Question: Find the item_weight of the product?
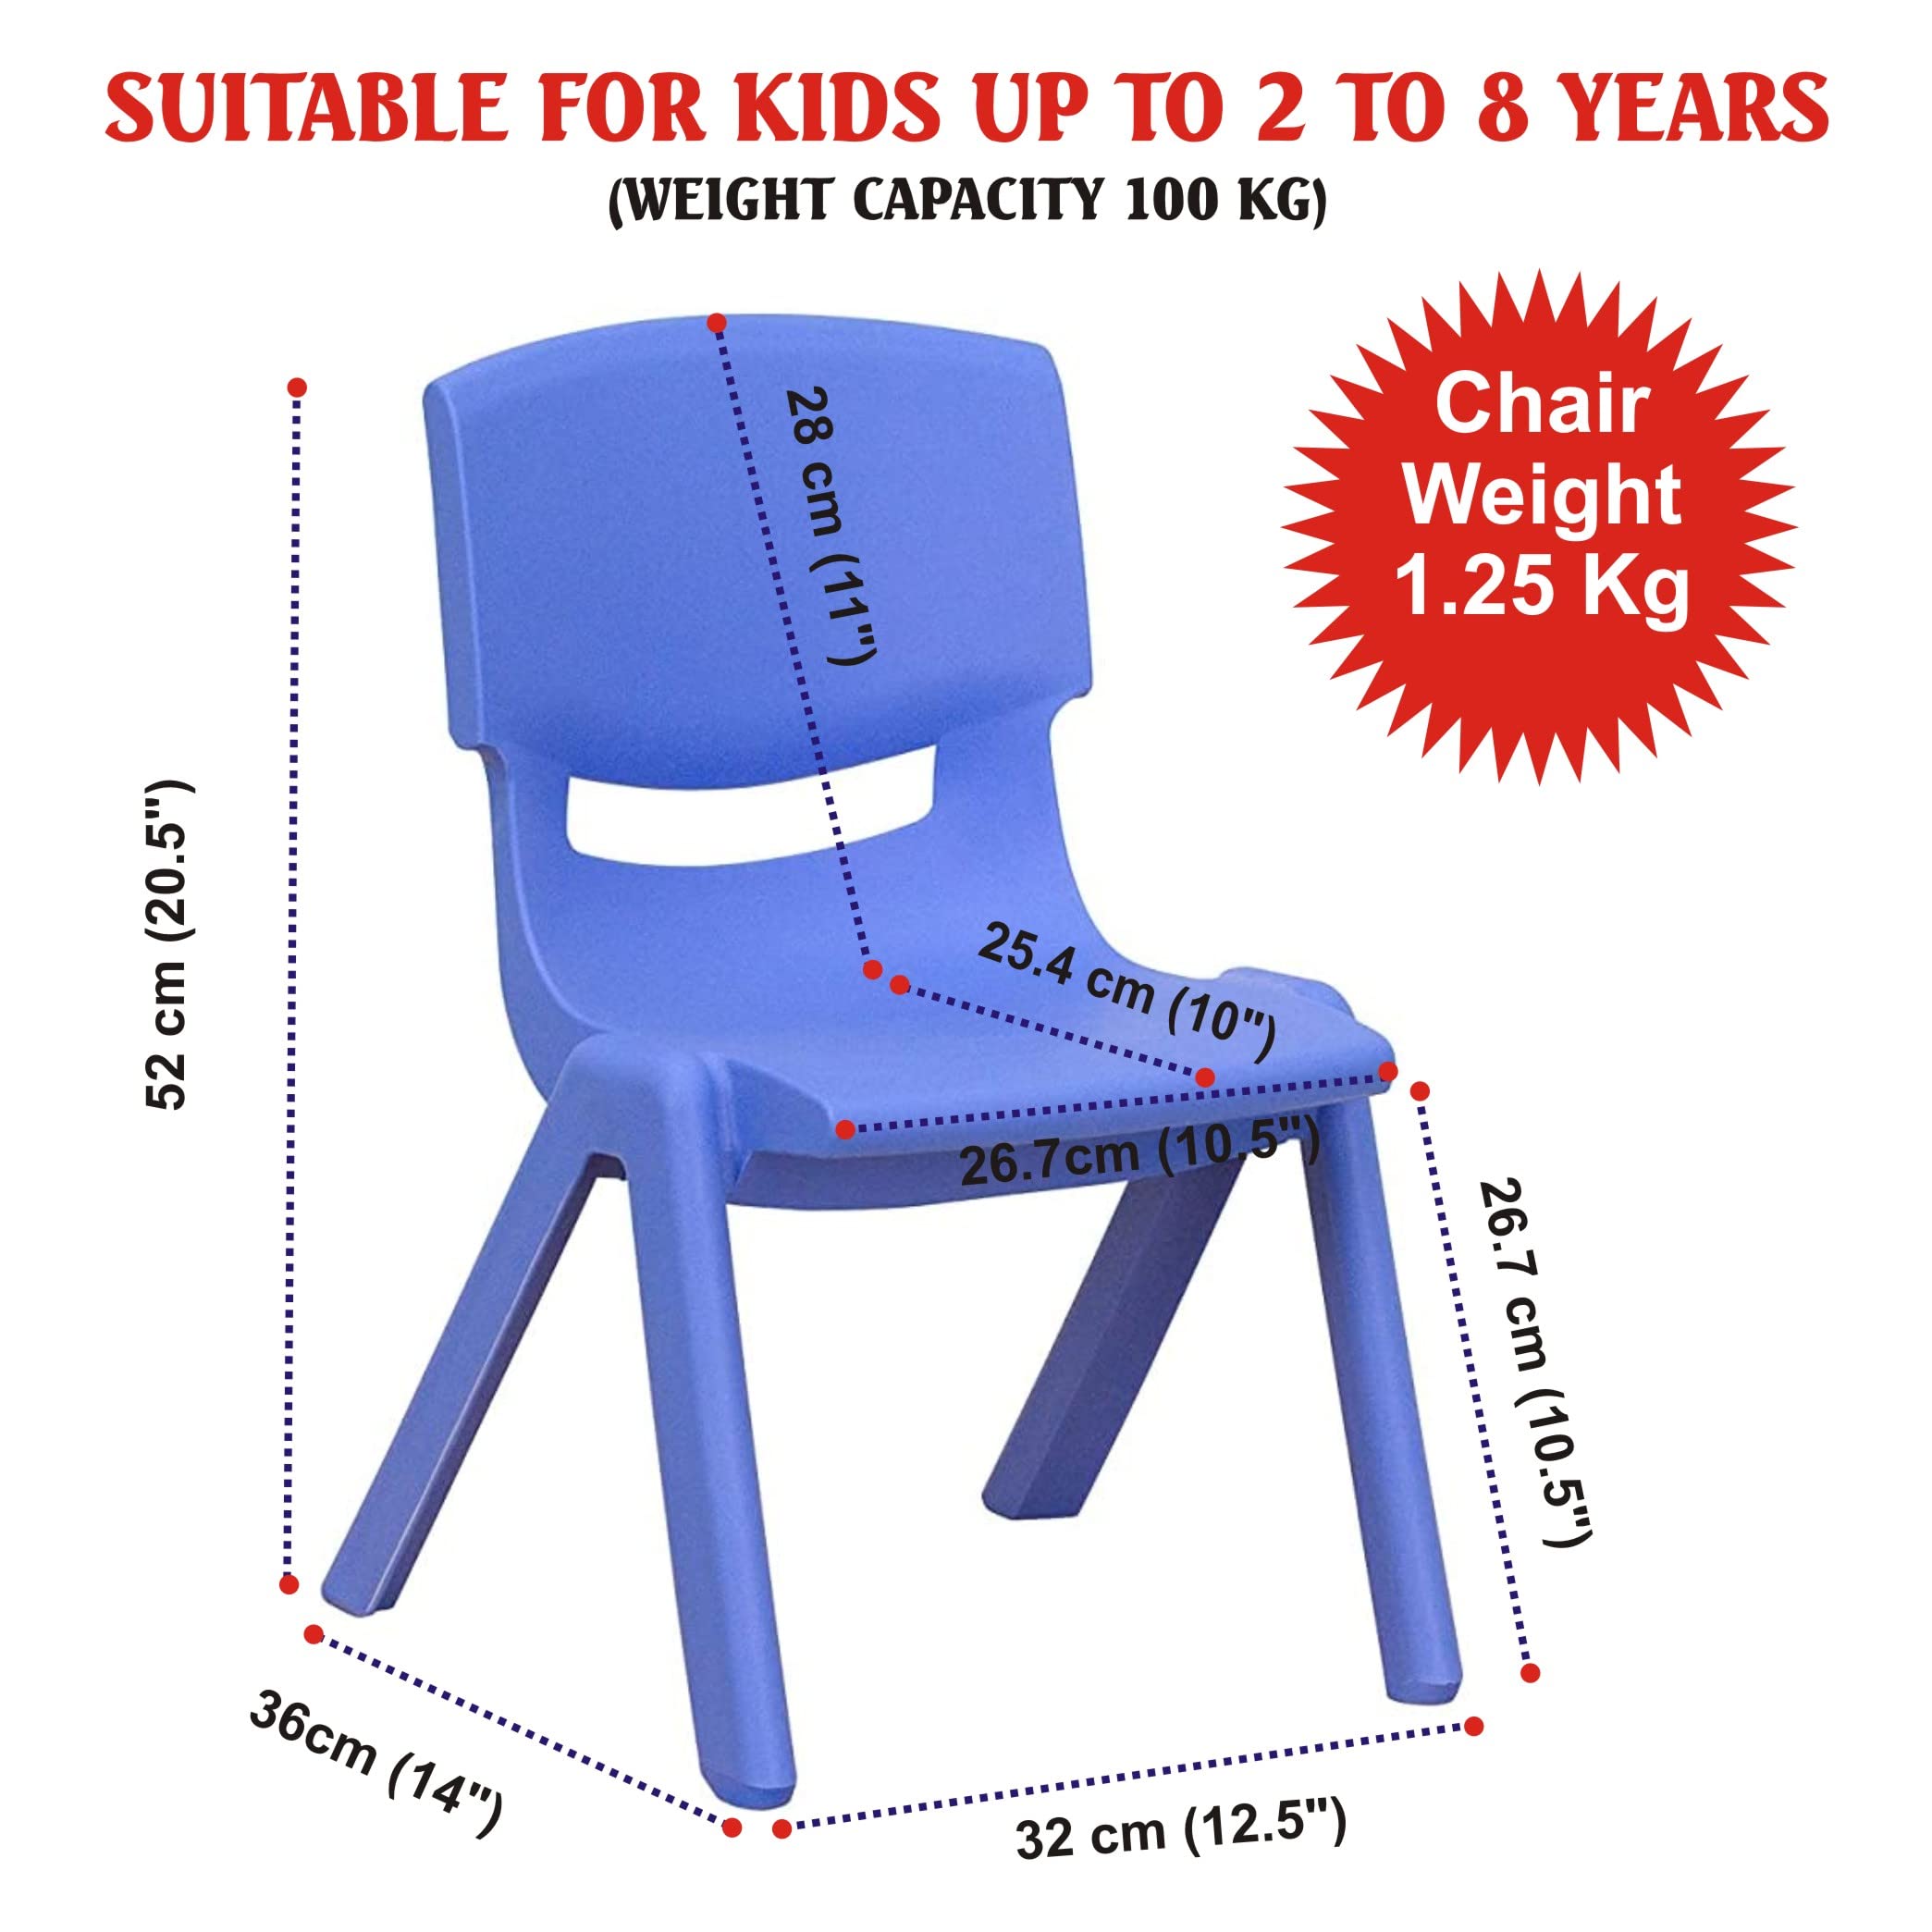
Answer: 1.25 kilogram